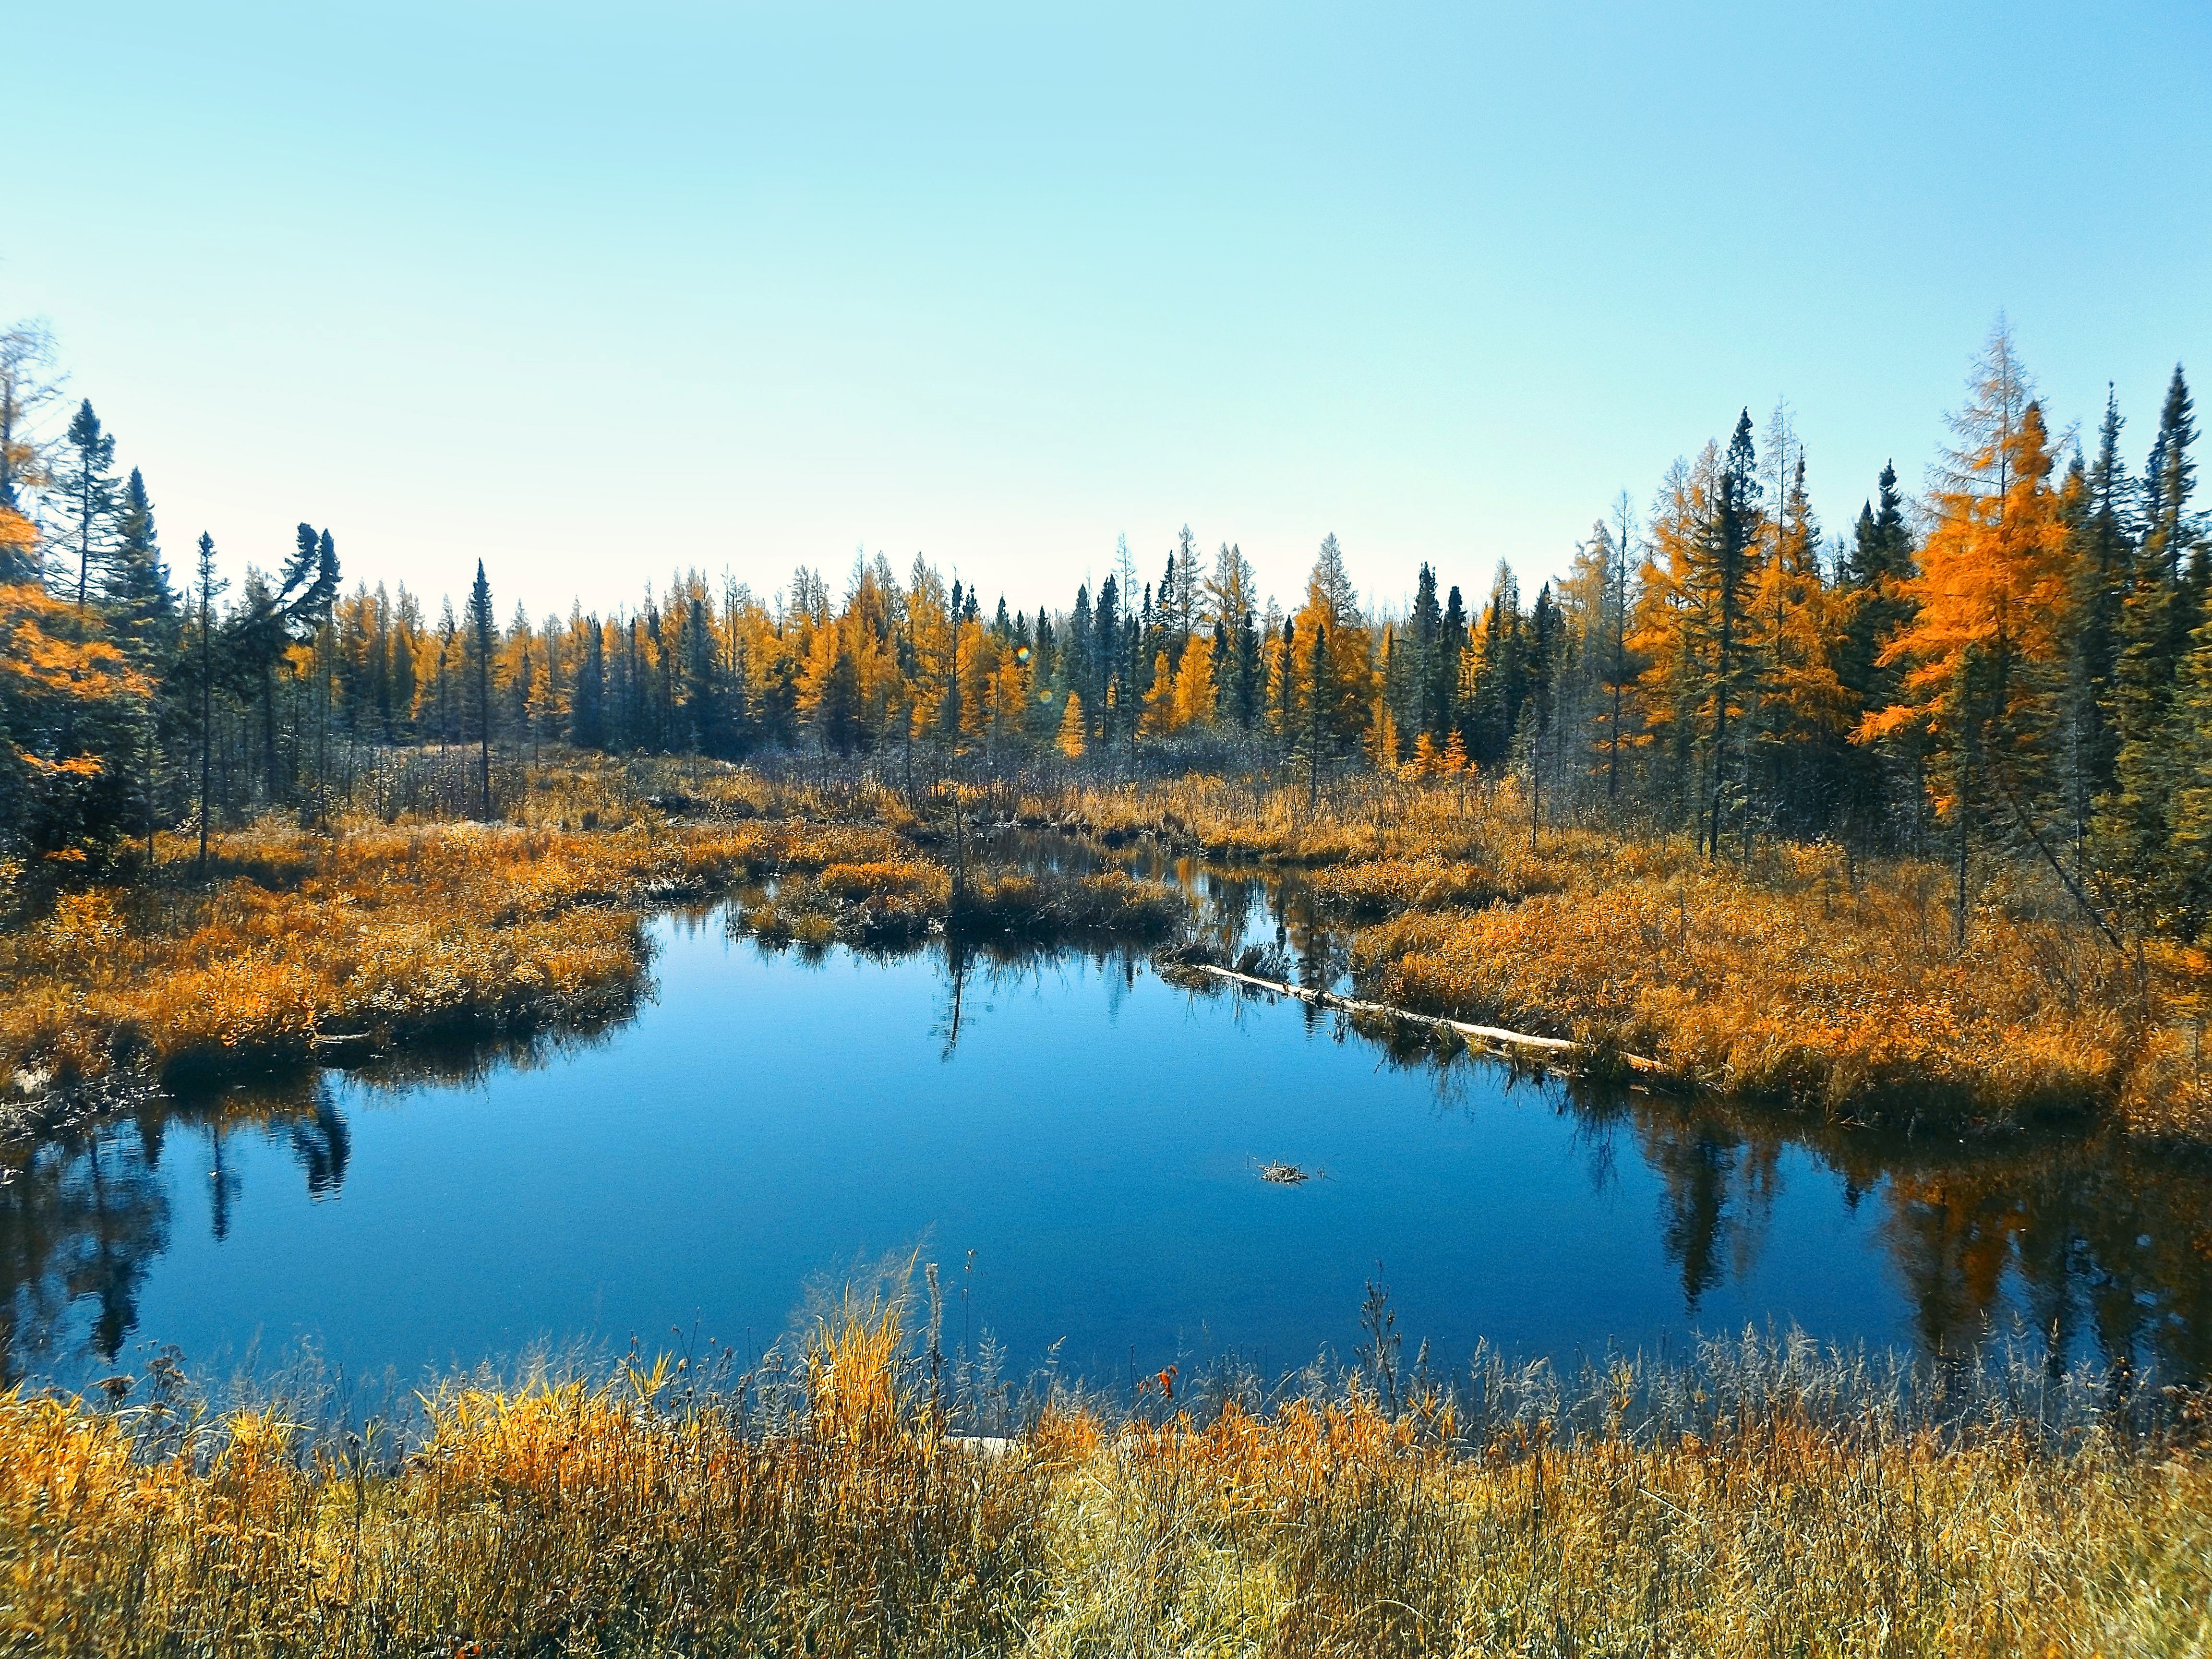
landscape, tree, water, nature, forest, marsh, wilderness, mountain, meadow, morning, leaf, lake, pond, wild, reflection, autumn, blue, season, wetland, bog, scene, woodland, habitat, loch, larch, ecosystem, natural environment